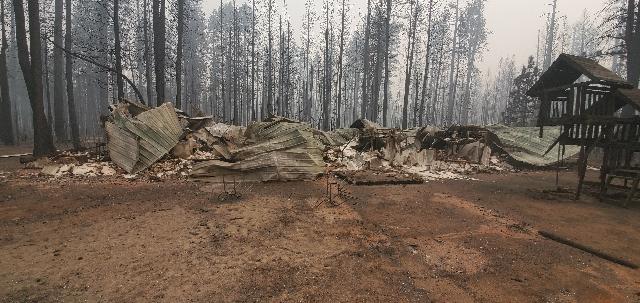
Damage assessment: destroyed